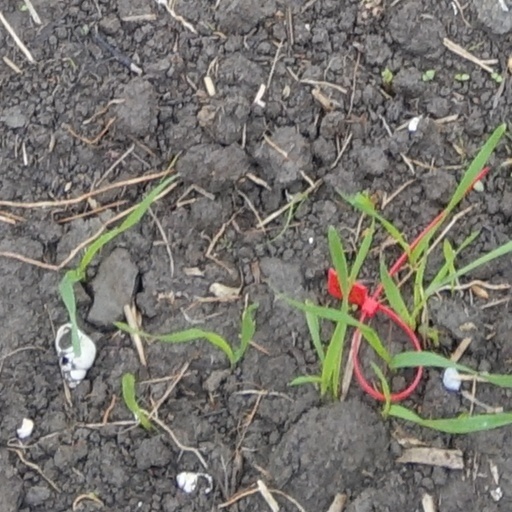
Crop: wheat